Nelson F.C.

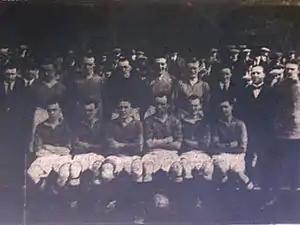
Six footballers are sitting on a bench, five more are standing up behind them. A number of men in flat caps are standing in the background.

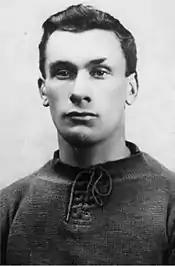
Player-manager David Wilson led Nelson to the Third Division North title in 1922–23

In 1921, the club joined the Football League as a founder member of the Third Division North. Their first league game, a 2–1 defeat to the now-defunct Wigan Borough, attracted a record attendance of 9,000 on 27 August 1921. The team finished 16th in their first season in the Football League, although they struggled with comparatively low attendances.